List of moths of the French Southern and Antarctic Lands

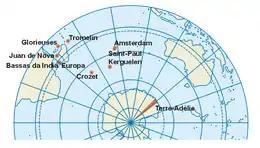
Location of the French Southern and Antarctic Lands

Moths of the French Southern and Antarctic Lands represent about 10 known moth species. The moths (mostly nocturnal) and butterflies (mostly diurnal) together make up the taxonomic order Lepidoptera.